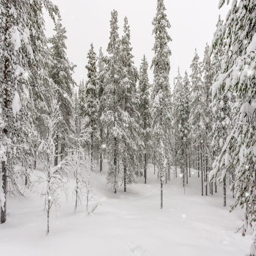
snowflakes falling in winter woodland with snow covered evergreen pine trees in a carpet of snow